Bishop Westcott Boys' School

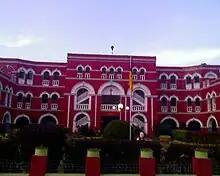
Main building

The Bishop Westcott Boys' School was founded by Dr. Foss Westcott, Bishop of Chotanagpur, in 1927. The school originally consisted of a C-shaped "Main Building." A new hostel building was constructed, which houses an 800+ capacity dormitory.